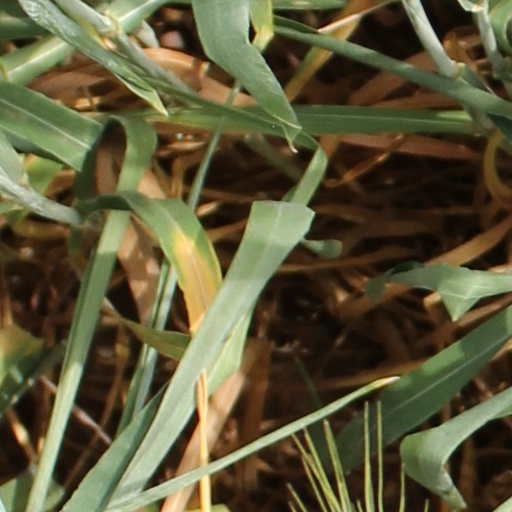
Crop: wheat